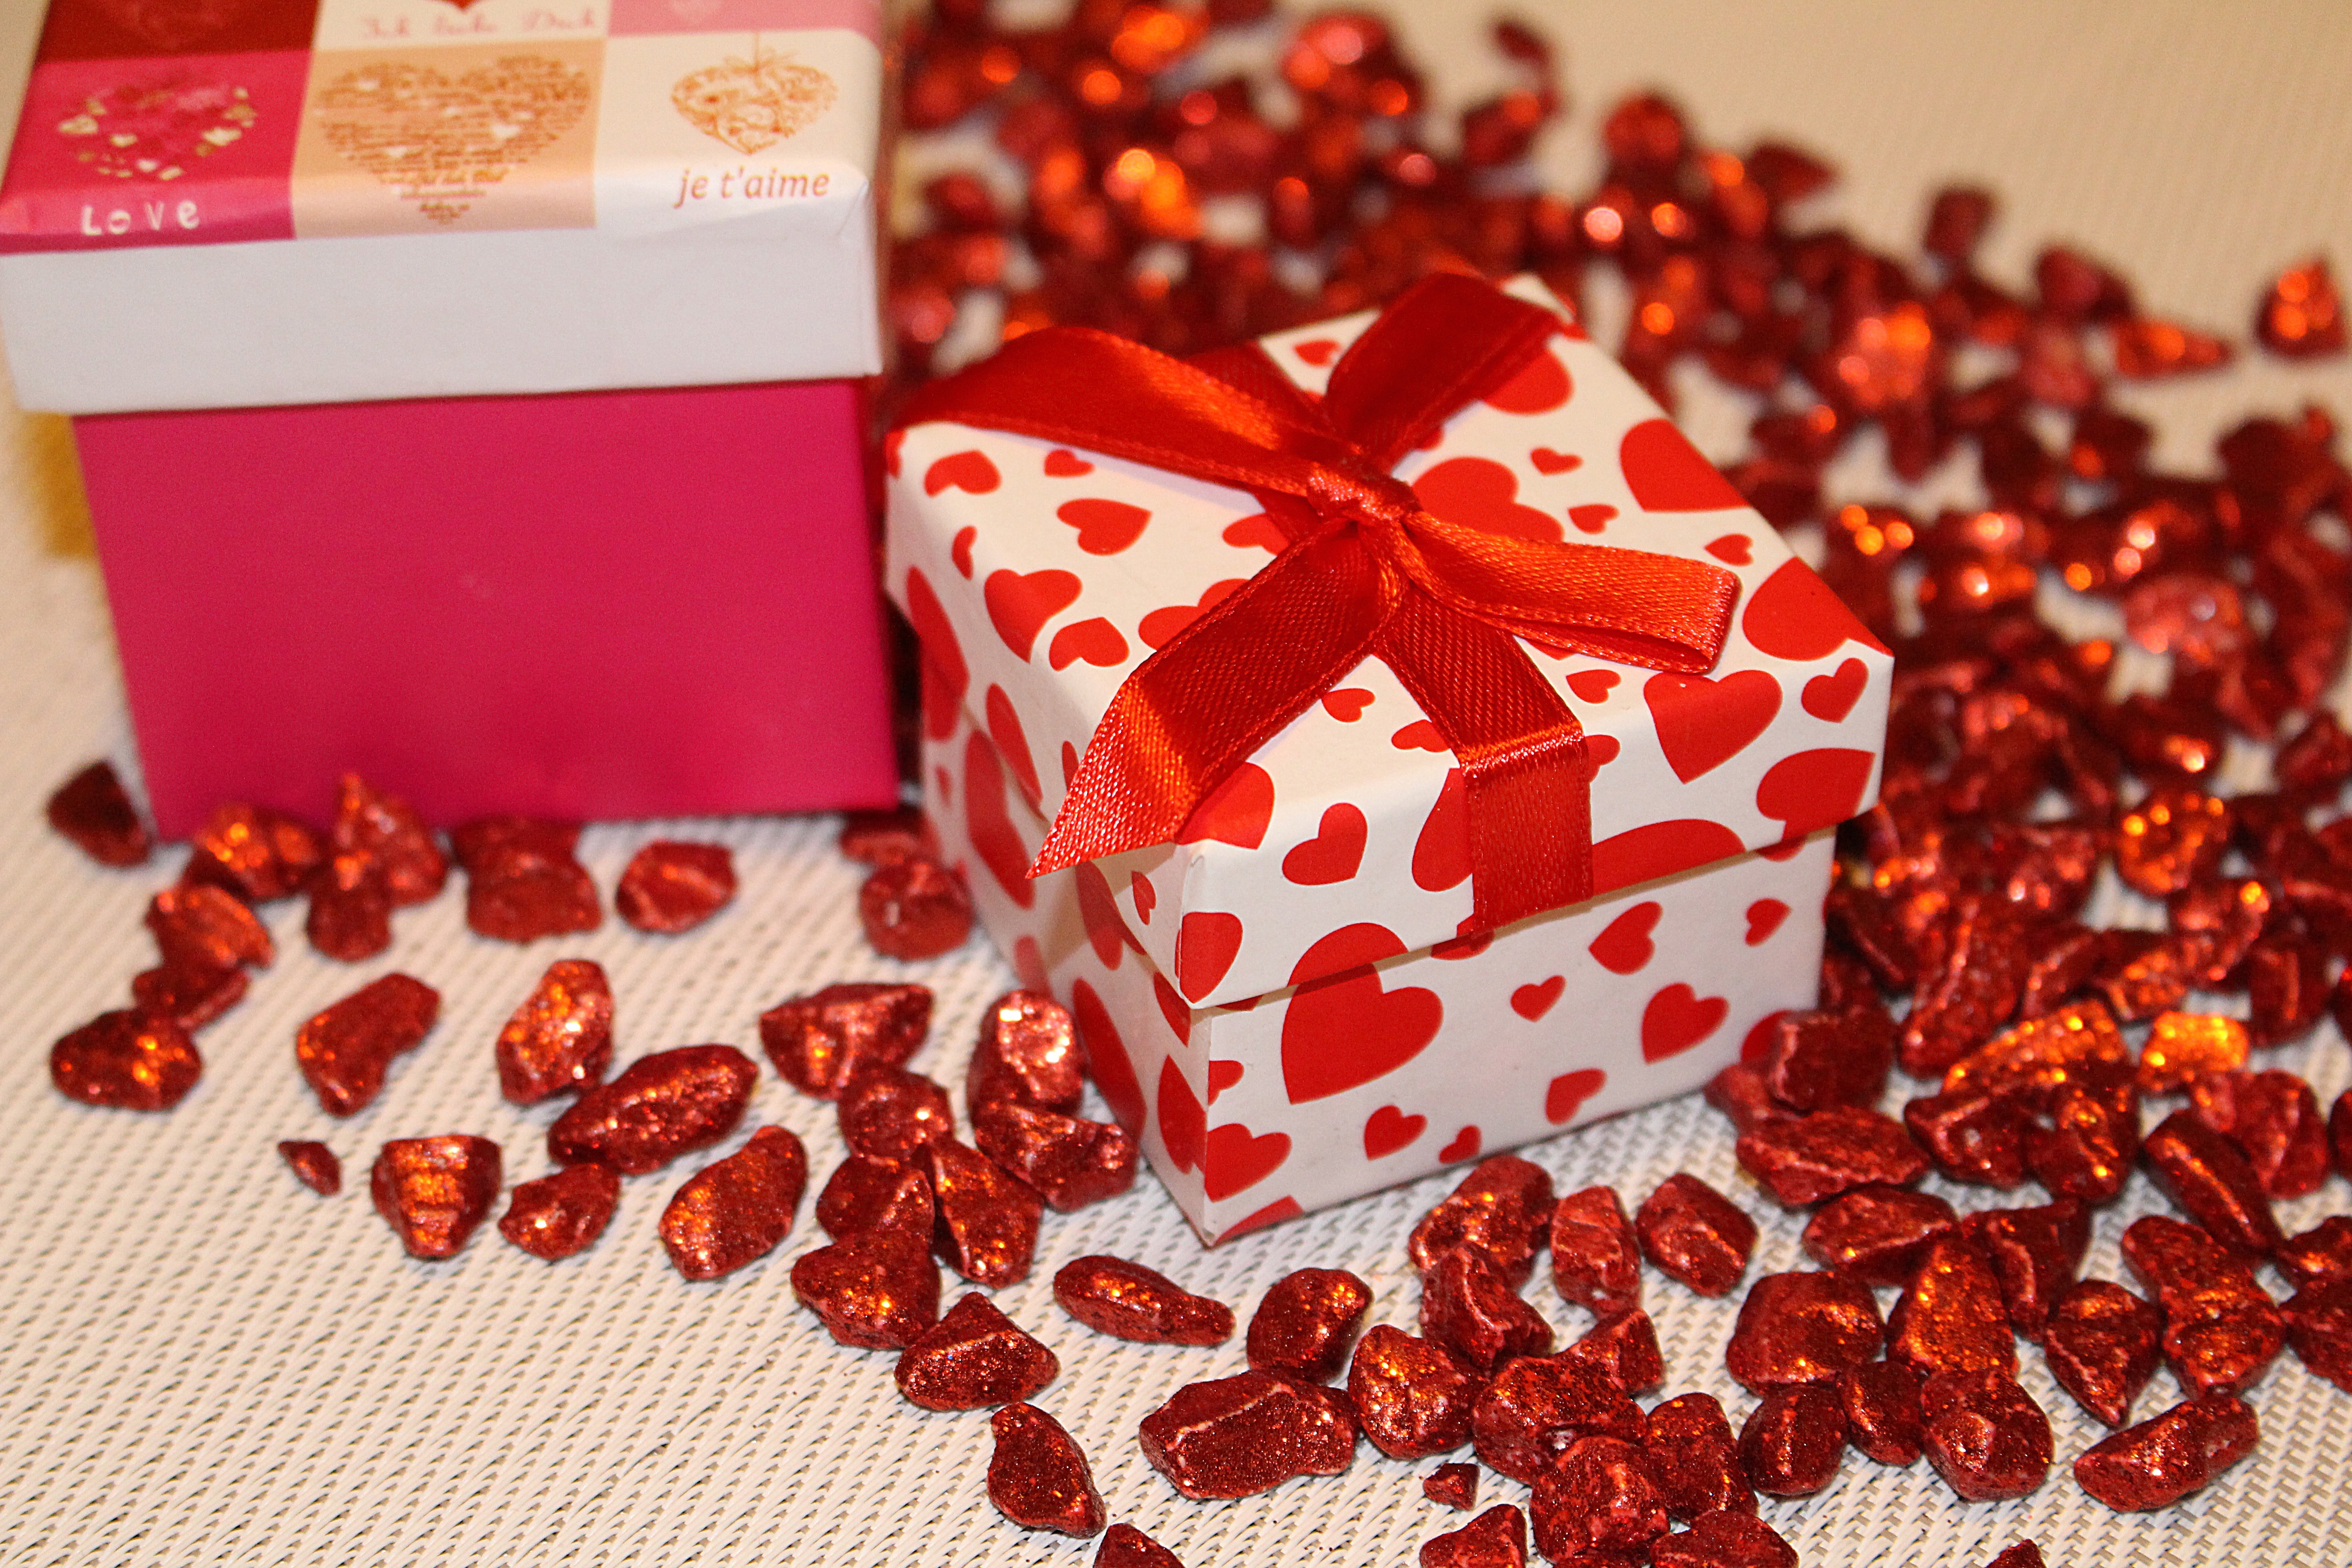
flower, petal, heart, decoration, food, red, produce, gifts, loop, made, packed, valentine's day, fashion accessory